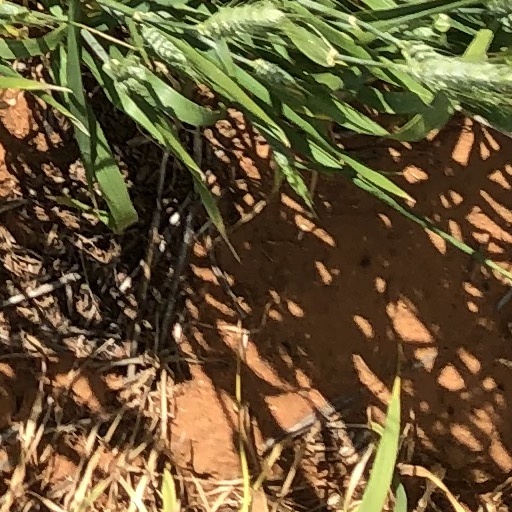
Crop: wheat